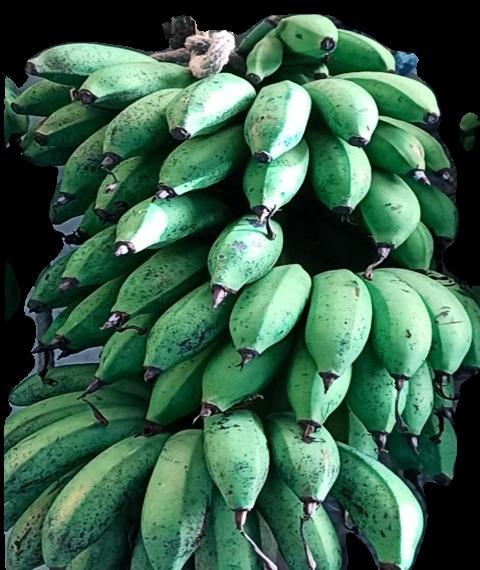
Variety: rasbale
Grade: grade2